Germany–Poland relations

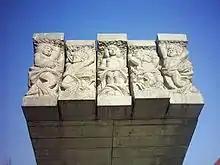
Children of Głogów Monument in Głogów, commemorating the successful Polish Defense of Głogów during the German invasion of 1109

Meanwhile, Poland had to face the claims to universal power raised by Otto I when he had conquered the Kingdom of Italy and was crowned Holy Roman Emperor by Pope John XII in 962. According to the idea of the "translatio imperii", the Emperor would continue the tradition of the Roman and Carolingian Empire as guardian of the Catholic Church superior to all secular and ecclesiastical rulers. Mieszko sought to improve the relations with Otto I: he appeared as "amicus imperatoris" at the Imperial Diet of Quedlinburg in 973 and in 978 secondly married Oda, the daughter of Dietrich of Haldensleben, margrave of the Northern March. In 984 Mieszko's son Bolesław I the Brave was married to a daughter of Margrave Rikdag of Meissen. However, in the same year the Polish ruler, instigated by Duke Boleslaus II of Bohemia, interfered in the conflict between minor King Otto III of Germany and the deposed Bavarian duke Henry the Wrangler. He timely switched sides, when he realized that Otto's mother Theophanu would gain the upper hand and in turn sparked a long-term conflict with the Bohemian dukes over Silesia and Lesser Poland. Mieszko backed the German forces several times against the revolting Lutici (Veleti) tribes (though to no avail) and until his death in 992 remained a loyal supporter of the Emperor. Nevertheless, Mieszko precautionally had the "Dagome iudex" document drawn up, whereby he put his realm called Civitas Schinesghe under the auspices of the Holy See.